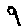
Label: 9